Esmee Visser

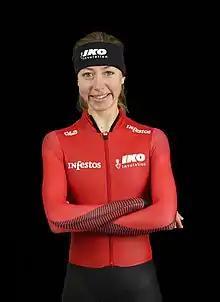
Visser in 2020

Esmee Michelle Visser (born 26 January 1996) is a Dutch speed skater and Olympic Champion who specialises in long-distance events.